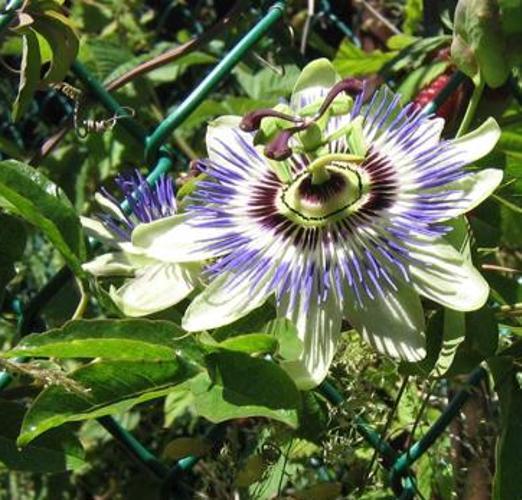
Label: passion flower